Scott Mruczkowski

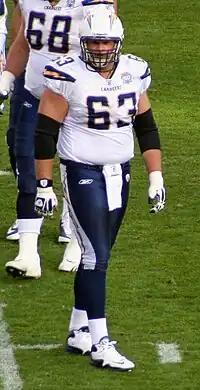
Mruczkowski with the San Diego Chargers in 2009

Scott Allen Mruczkowski [merch-COW-ski] (born April 5, 1982) is an American former professional football center. He was selected by the San Diego Chargers in the seventh round of the 2005 NFL draft. He played for the team for seven seasons. He played college football at Bowling Green.